First Carlist War

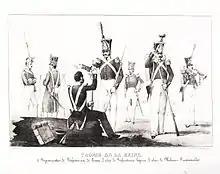
Liberal forces

The centralisers in the Spanish government supported some of the great powers against Basque merchants from at least since the time of the abolition of the Jesuit order and the Godoy regime. First they sided with the French Bourbons to suppress the Jesuits, following the formidable changes in North America after the victory of the United States in the American Revolutionary War. Then Godoy sided with the British against the Basques in the War of the Pyrenees of 1793, and immediately afterwards with the French of Napoleon, also against the Basques. The British interest was to destroy, for as long as possible, Spanish commercial routes and power, which were mainly sustained by the Basque ports and merchant fleet.